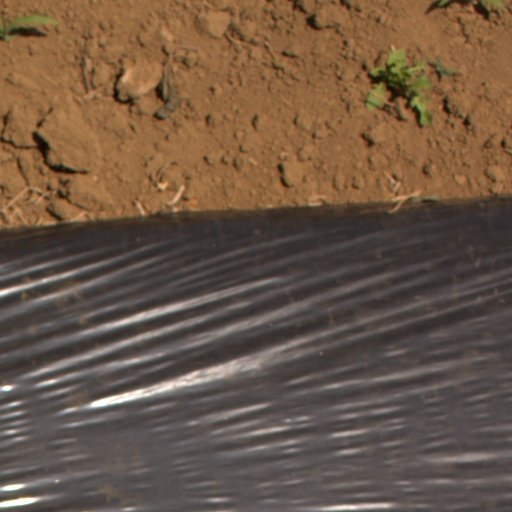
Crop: Jerusalem artichoke